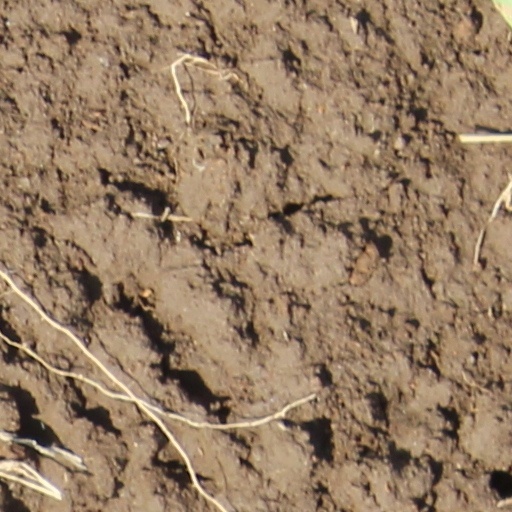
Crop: wheat